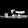
Label: Sandal